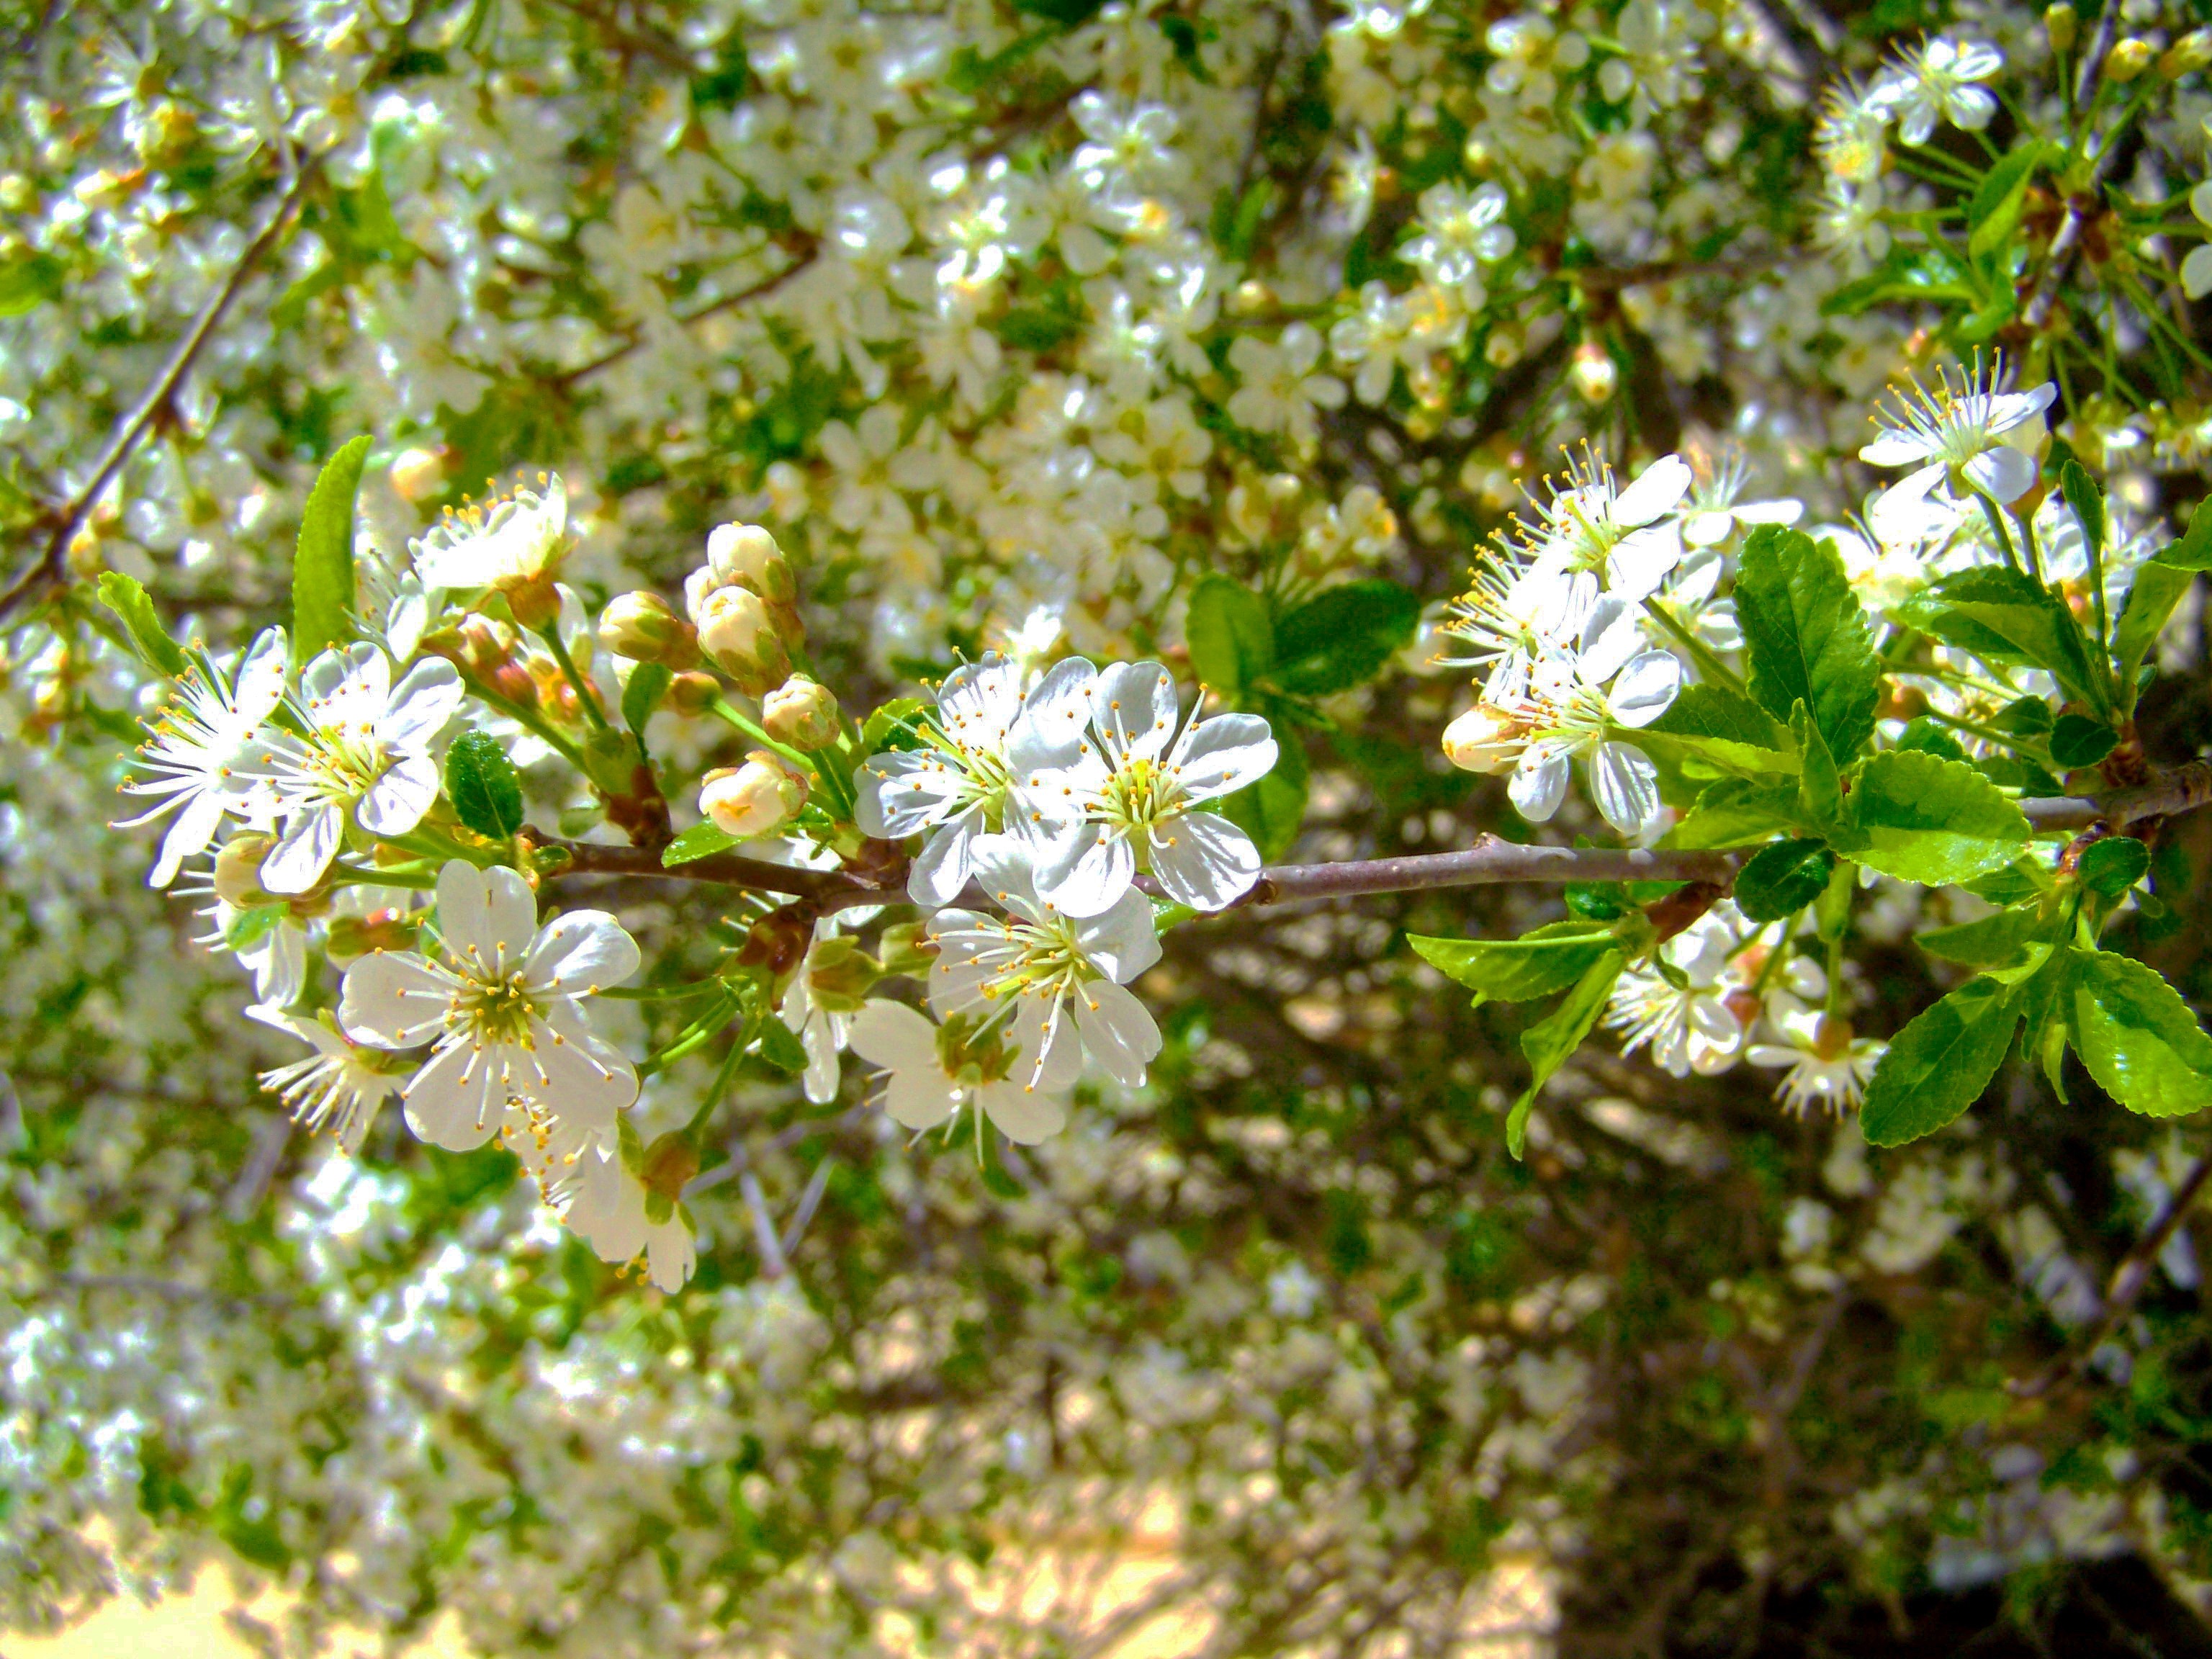
tree, nature, branch, blossom, plant, fruit, berry, leaf, flower, food, spring, green, produce, evergreen, botany, garden, flora, white flower, wildflower, shrub, prunus spinosa, flowering plant, flowering cherry tree, woody plant, land plant